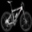
Label: bicycle